Ostheim (Cologne)

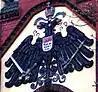
Coat of arms

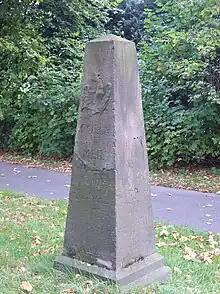
Milestone

The steam–electric power station built by the city of Cologne in 1904 in the immediate vicinity of the light rail station lost its main function, the supply of electricity to the surrounding districts, as early as April 1, 1912, because the city concluded a long-term electricity supply contract with "Rheinische AG für Braunkohlebergbau und Brikettfabrikation". Today, it serves as an electrical substation for RheinEnergie AG to feed electricity into the Cologne stadtbahn network. The Cologne public transport company uses parts of the building as a building yard. Another part of the building serves as an artist's studio. The gable walls are decorated with the old Cologne coat of arms. The coat of arms on the back shows twelve flames in the lower field instead of the heraldically correct eleven.